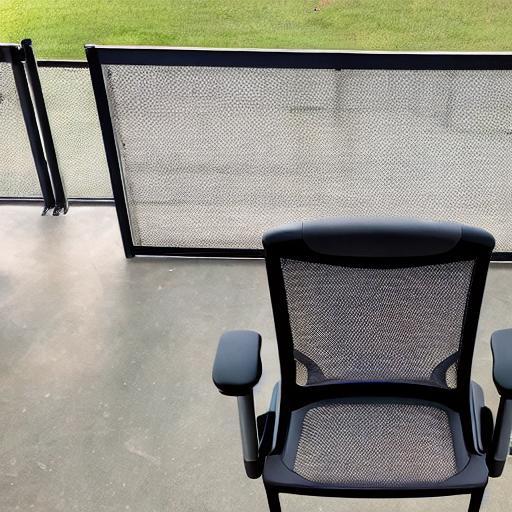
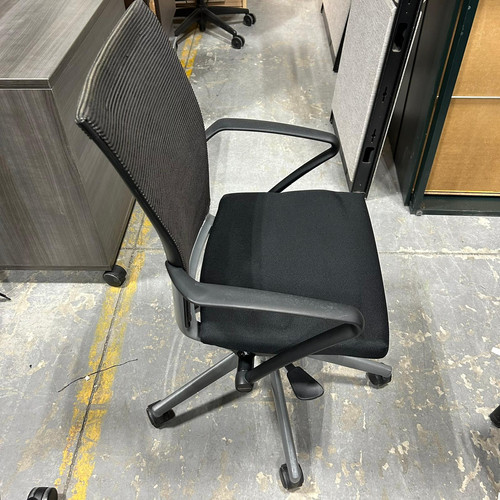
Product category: items_chair
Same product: no